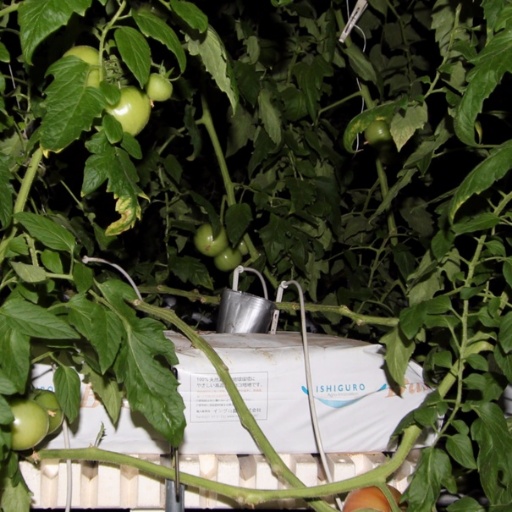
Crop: tomato